Dyro discography

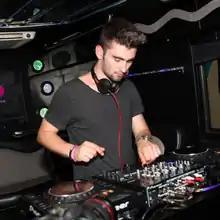
Dyro in 2013

The following is an incomplete list of remixes by Dyro, with year of remix release, track name, original artist, and label: